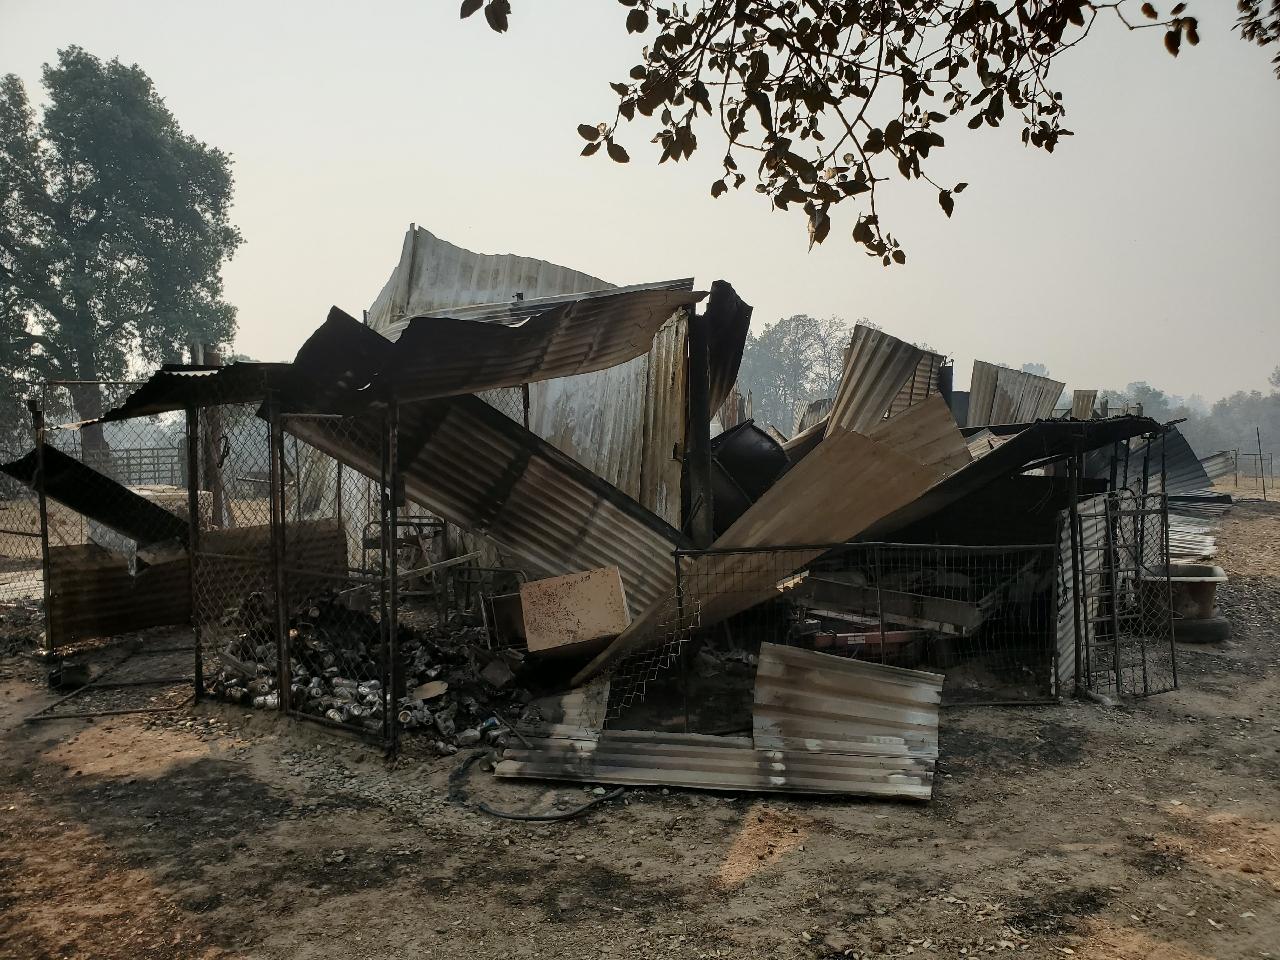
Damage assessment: destroyed